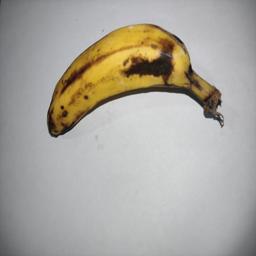
Banana variety: Sagor Kola